Theater in the United States

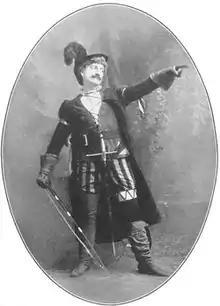
John Drew, a famous American actor, playing the part of Petruchio from "The Taming of the Shrew"

William Shakespeare's works were commonly performed. American plays of the period were mostly melodramas, a famous example of which was "Uncle Tom's Cabin", adapted by George Aiken, from the novel of the same name by Harriet Beecher Stowe.